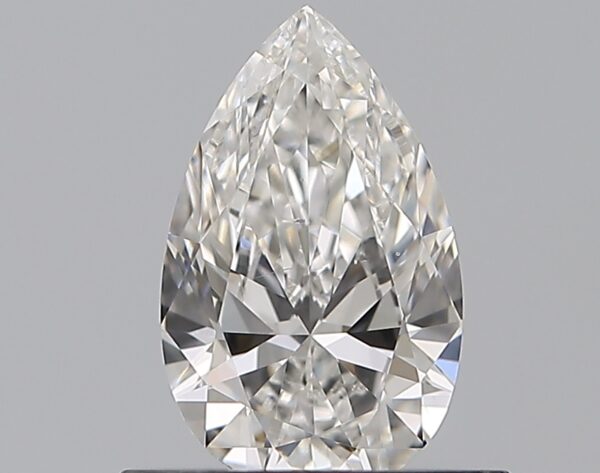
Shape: pear
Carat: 0.55
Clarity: VS2
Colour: E
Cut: EX
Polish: EX
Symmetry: VG
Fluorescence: ST
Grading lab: GIA
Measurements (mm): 7.41 x 4.57 x 2.68